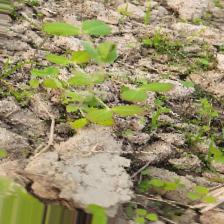
Label: Lentil Rust